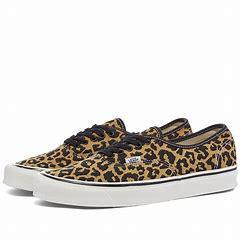
Brand: Vans
Model: UA Authentic